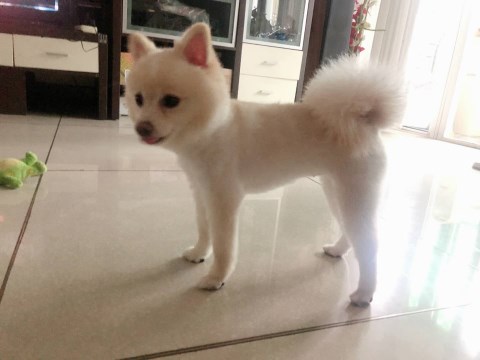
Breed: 1936-n000005-Pomeranian